2006 Colombian presidential election

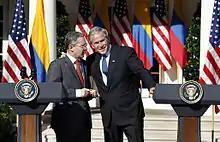
Uribe campaigned in support for a free trade agreement with the United States as well as for working with the United States to defeat insurgents and paramilitary groups and stop the production of cocaine. Opponents criticized too much reliance on the United States. This photo was taken two years after the election.

Uribe was elected the presidency on the first round in 2002, the first presidential candidate in Colombia's history to do so. Uribe campaigned on a platform of providing no concessions to insurgents and heavier use of military force. He ran as an independent, separating himself from the Liberal Party due to their support for peace negotiations with FARC. This was a turn away from his predecessor's (Andres Pastrana) strategy, which had negotiated a peace deal that had allowed for a demilitarized zone the leftist FARC rebels had used for hiding hostages, drug trafficking and planning military campaigns in the rest of the country.